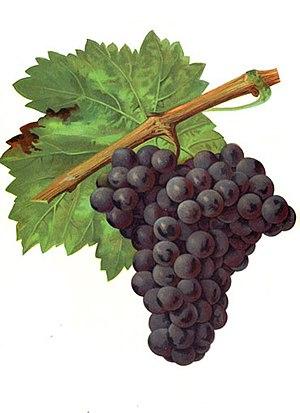
Illustration du cépage Tinta amarella par Alexis Kreyder dans l'ouvrage ""Ampélographie